Zhorstoke nebo

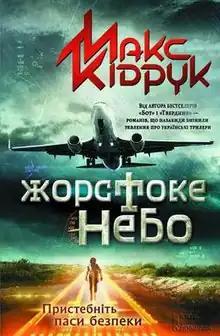

Zhorstoke nebo is the second techno-thriller and ninth novel by Ukrainian author Max Kidruk. It was published in August 2014.